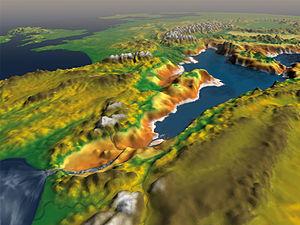
Cet article couvre la genèse de la lignée humaine, entre 10 et 4 millions d'années avant le présent. Au-delà s'ouvrent les temps géologiques.